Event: Nepal Earthquake
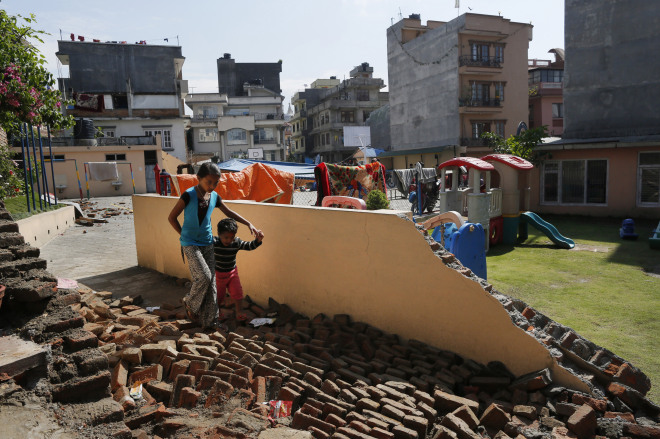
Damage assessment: no_damage